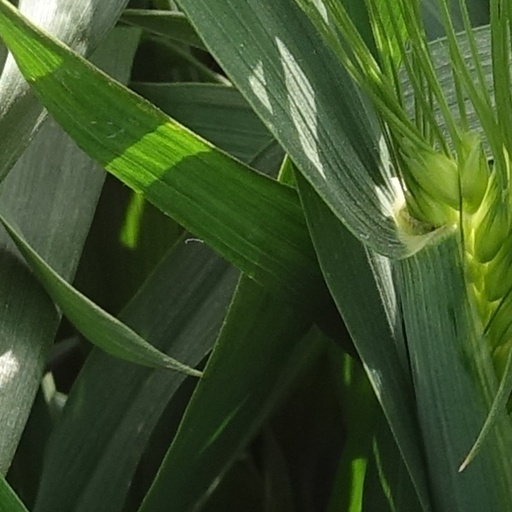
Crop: wheat